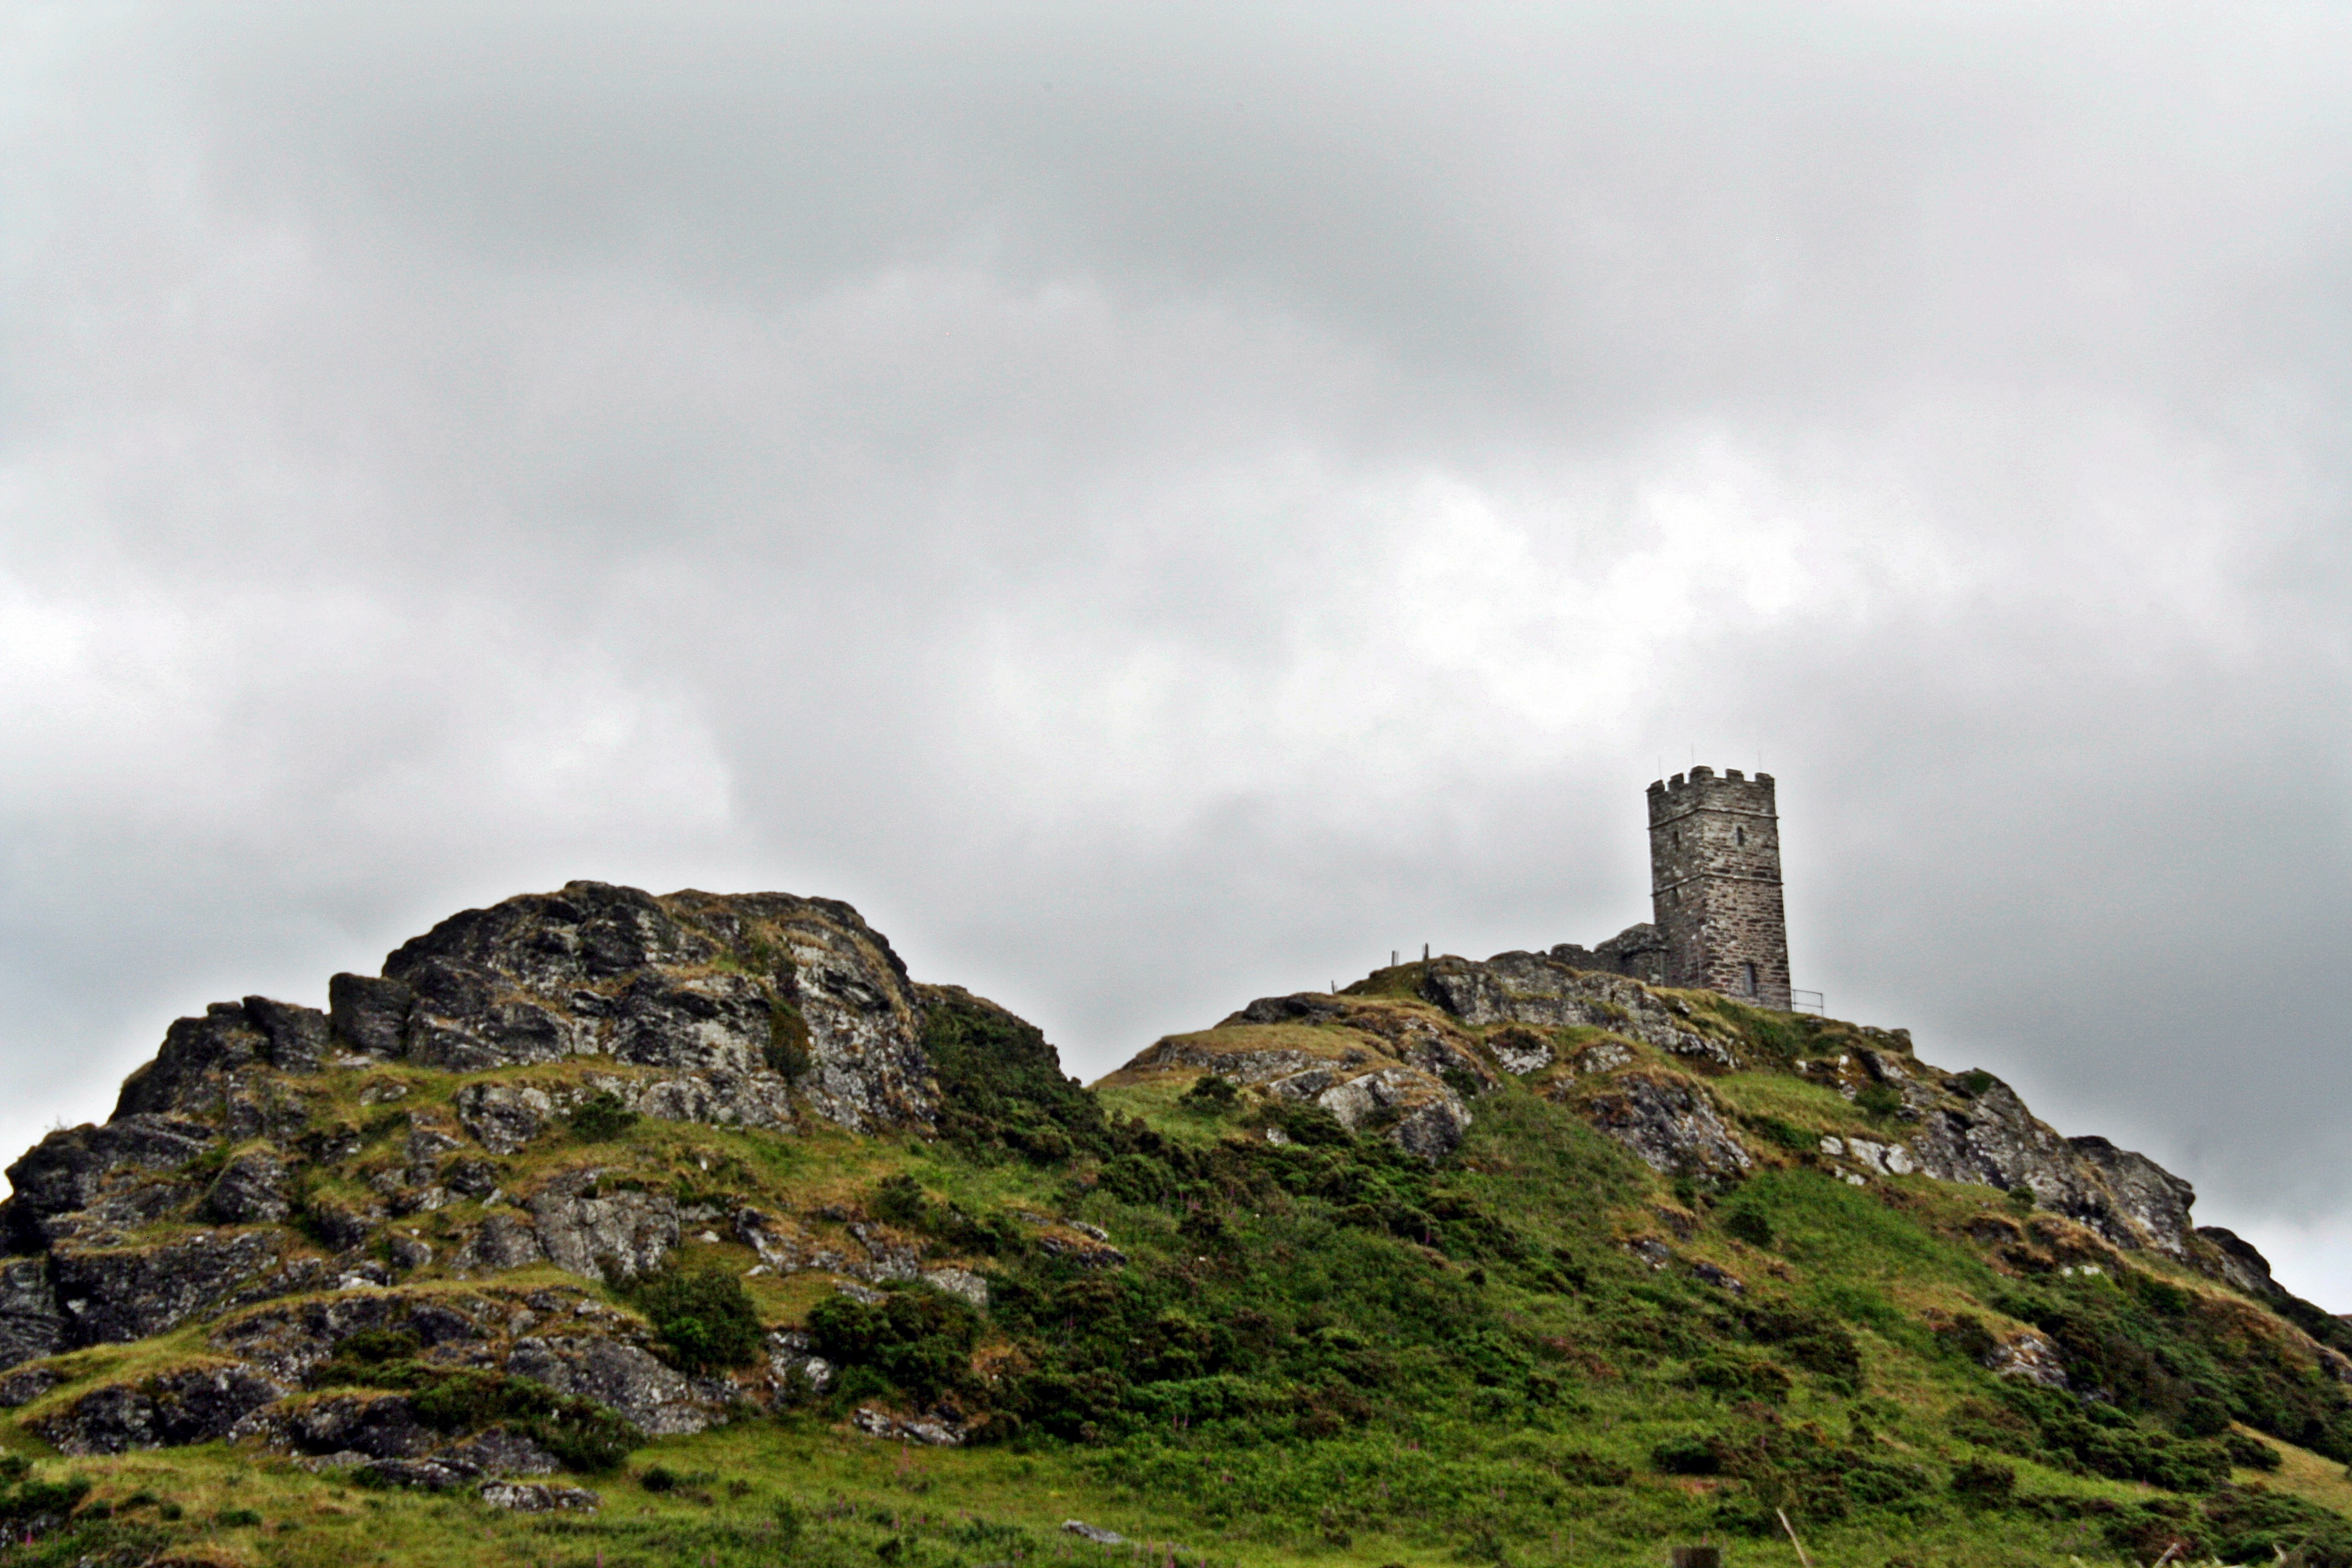
landscape, sea, coast, rock, mountain, cloud, sky, hill, mountain range, mystical, cliff, castle, ruin, highland, terrain, ridge, gothic, ruins, gloomy, dartmoor, trist, lost places, celts, mountainous landforms